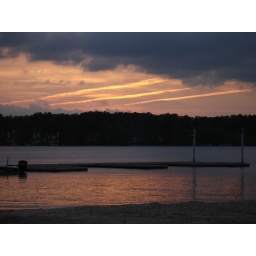
From the lake near my home in Southern Mississippi.